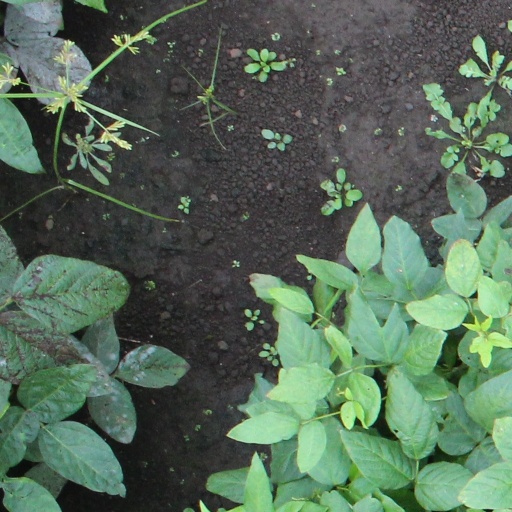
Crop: soybean